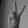
ASL letter: V